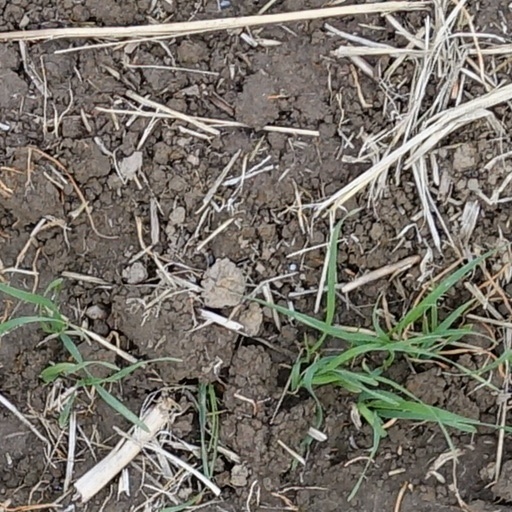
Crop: wheat